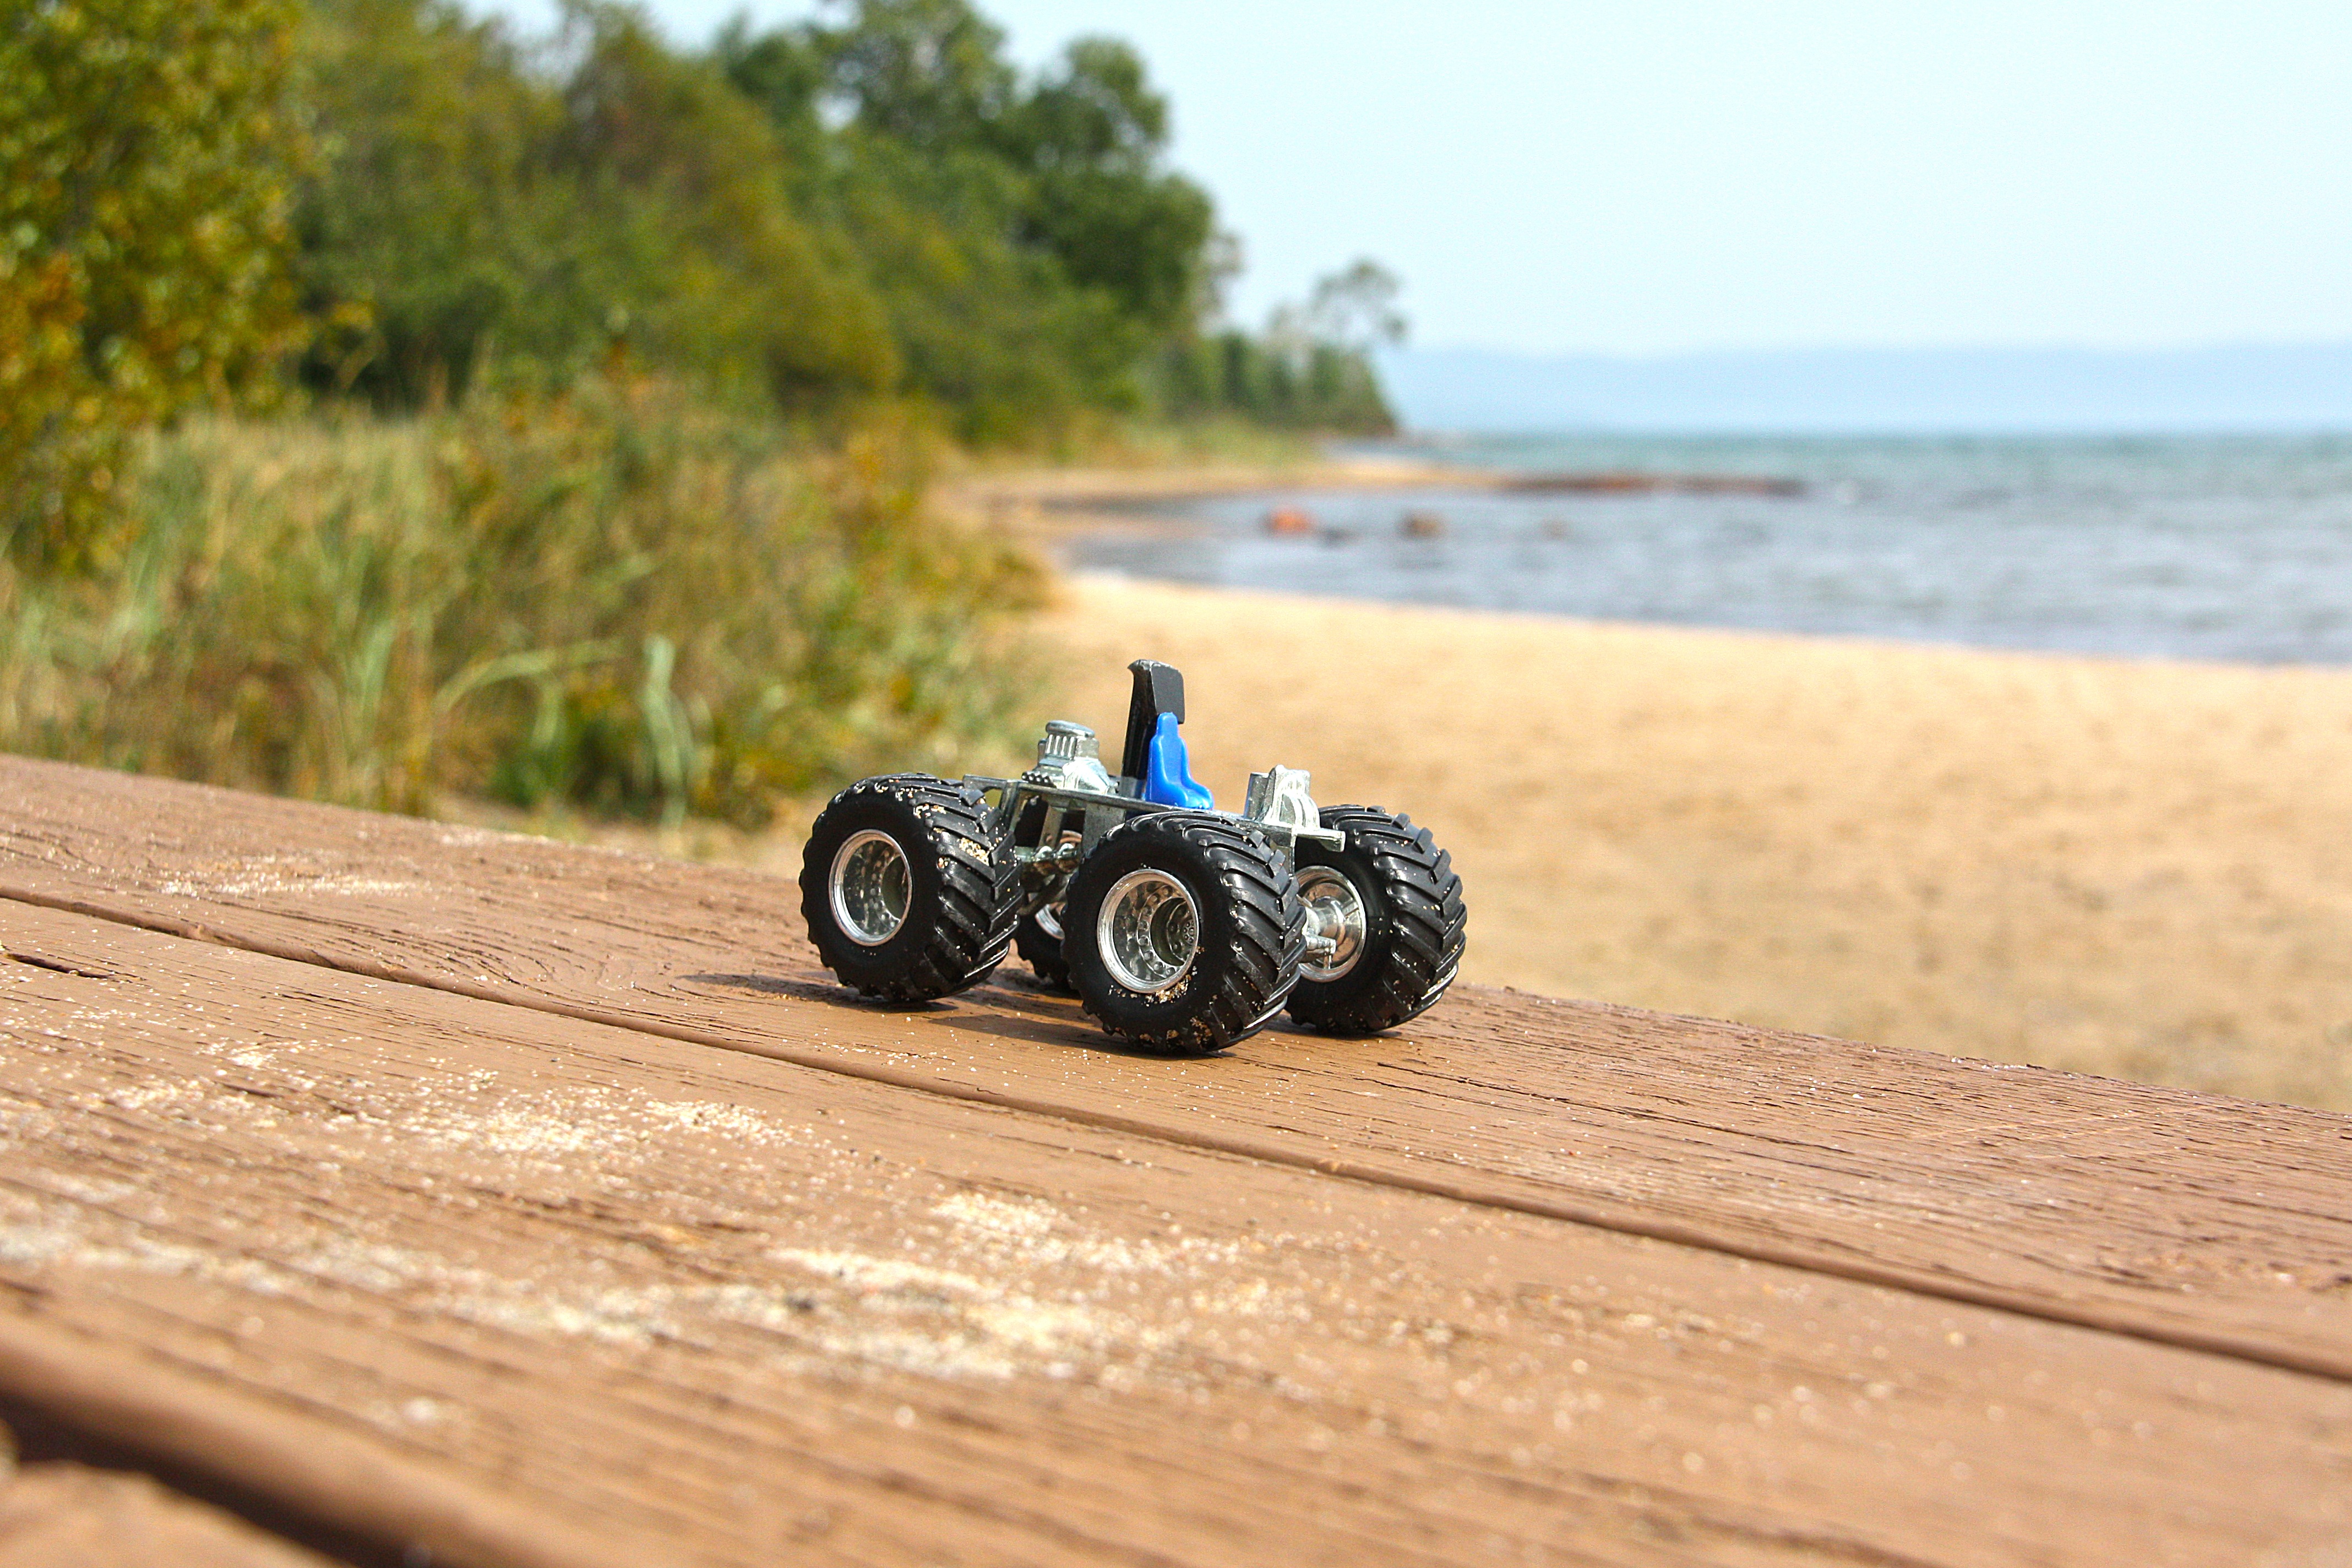
nature, sand, car, wheel, lake, vehicle, auto, colorful, toys, model car, automobile make, off roading